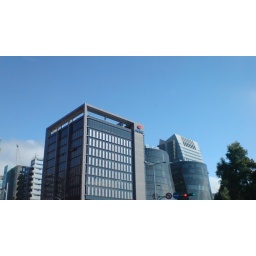
Today, we have blue sky in Taipei. So great!